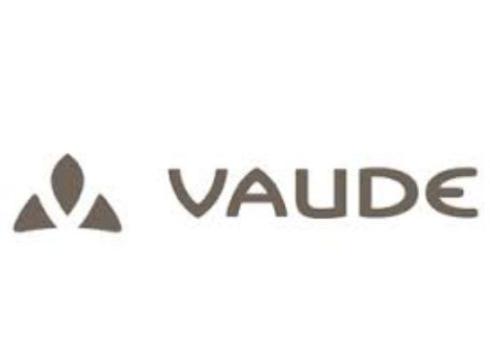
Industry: Others